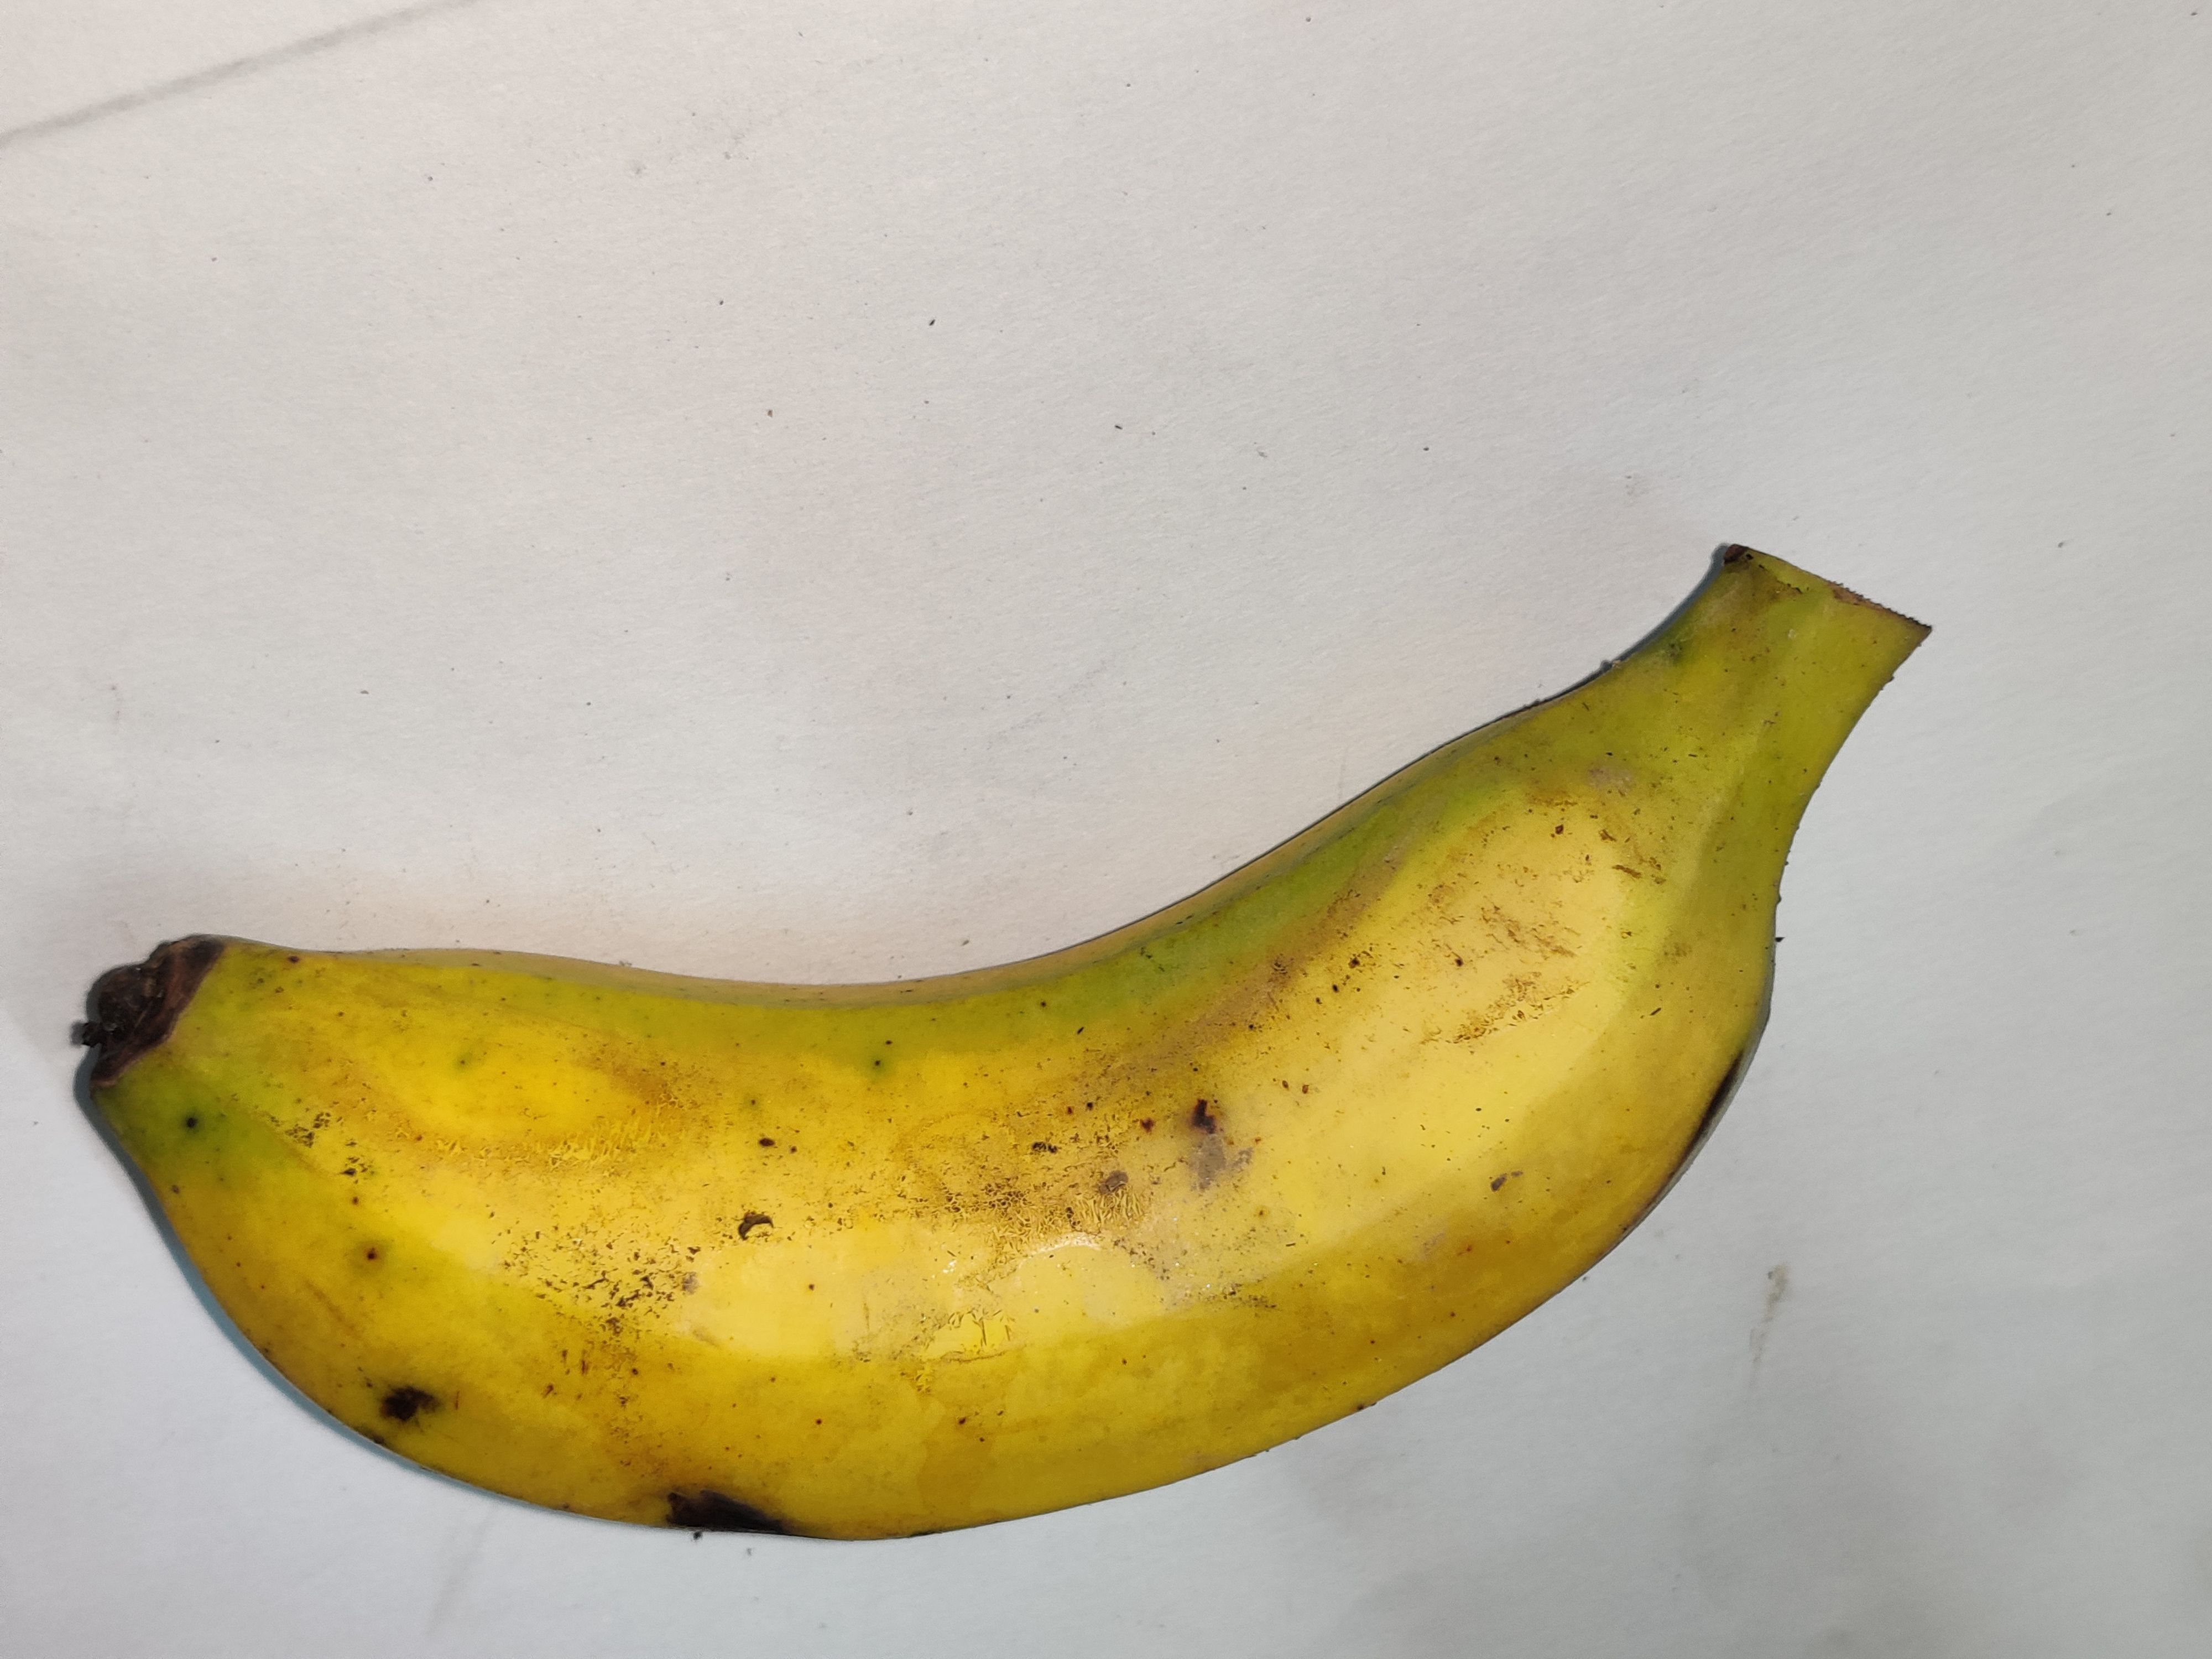
Fruit: banana
Grade: 2nd-grade